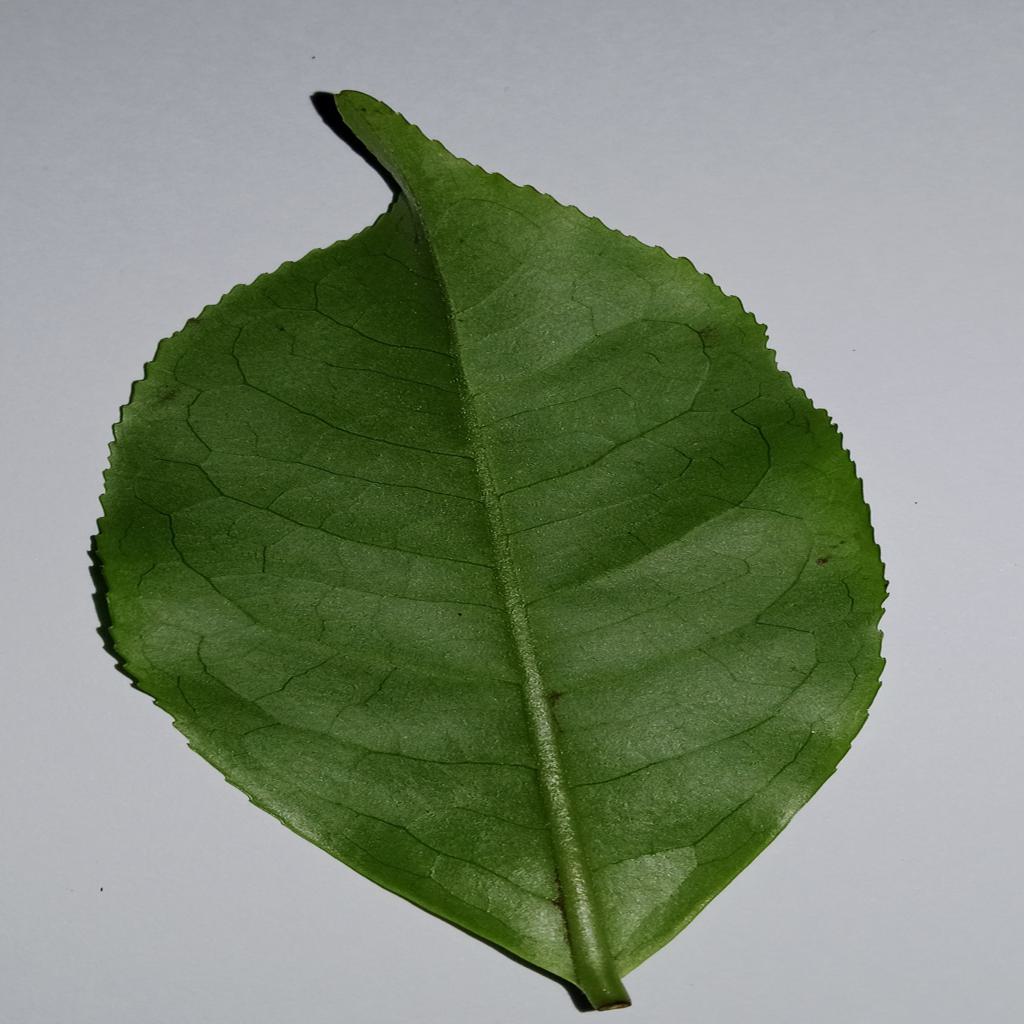
Label: Healthy